Wiwen Nilsson

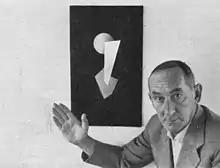
Nilsson in the 1950s

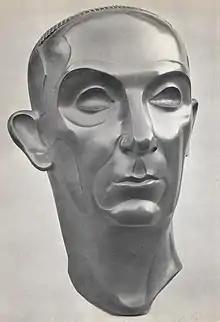
Portrait of Wiwen Nilsson in bronze by Christian Berg 1943.

Karl Edvin (Wiwen) Nilsson (19 May 1897 in Copenhagen - 8 January 1974) was a Swedish silversmith and jeweller for the royals. As young he learned the trade by studies and practical work for his father Ander Nilsson in Lund, he educated himself abroad in Germany between 1913 and 1914, and then later he continued more studies in 1919 and 1920. In 1927, he took over his father's business in Lund. Wiwen Nilsson made his debut with his work at the Gothenburg Exhibition in 1923 where his china coffee service was appreciated as a bold and innovative modernistic piece.